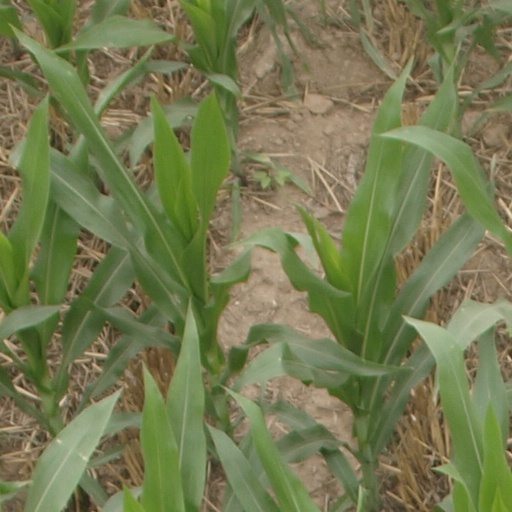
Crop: maize; corn